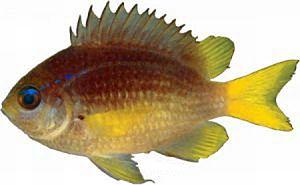
Chromis est un genre de poissons de la famille des Pomacentridae.